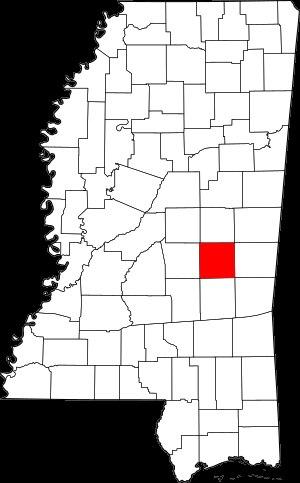
Le comté de Newton est un comté de l'État du Mississippi, aux États-Unis. Le chef-lieu du comté se situe à Decatur.